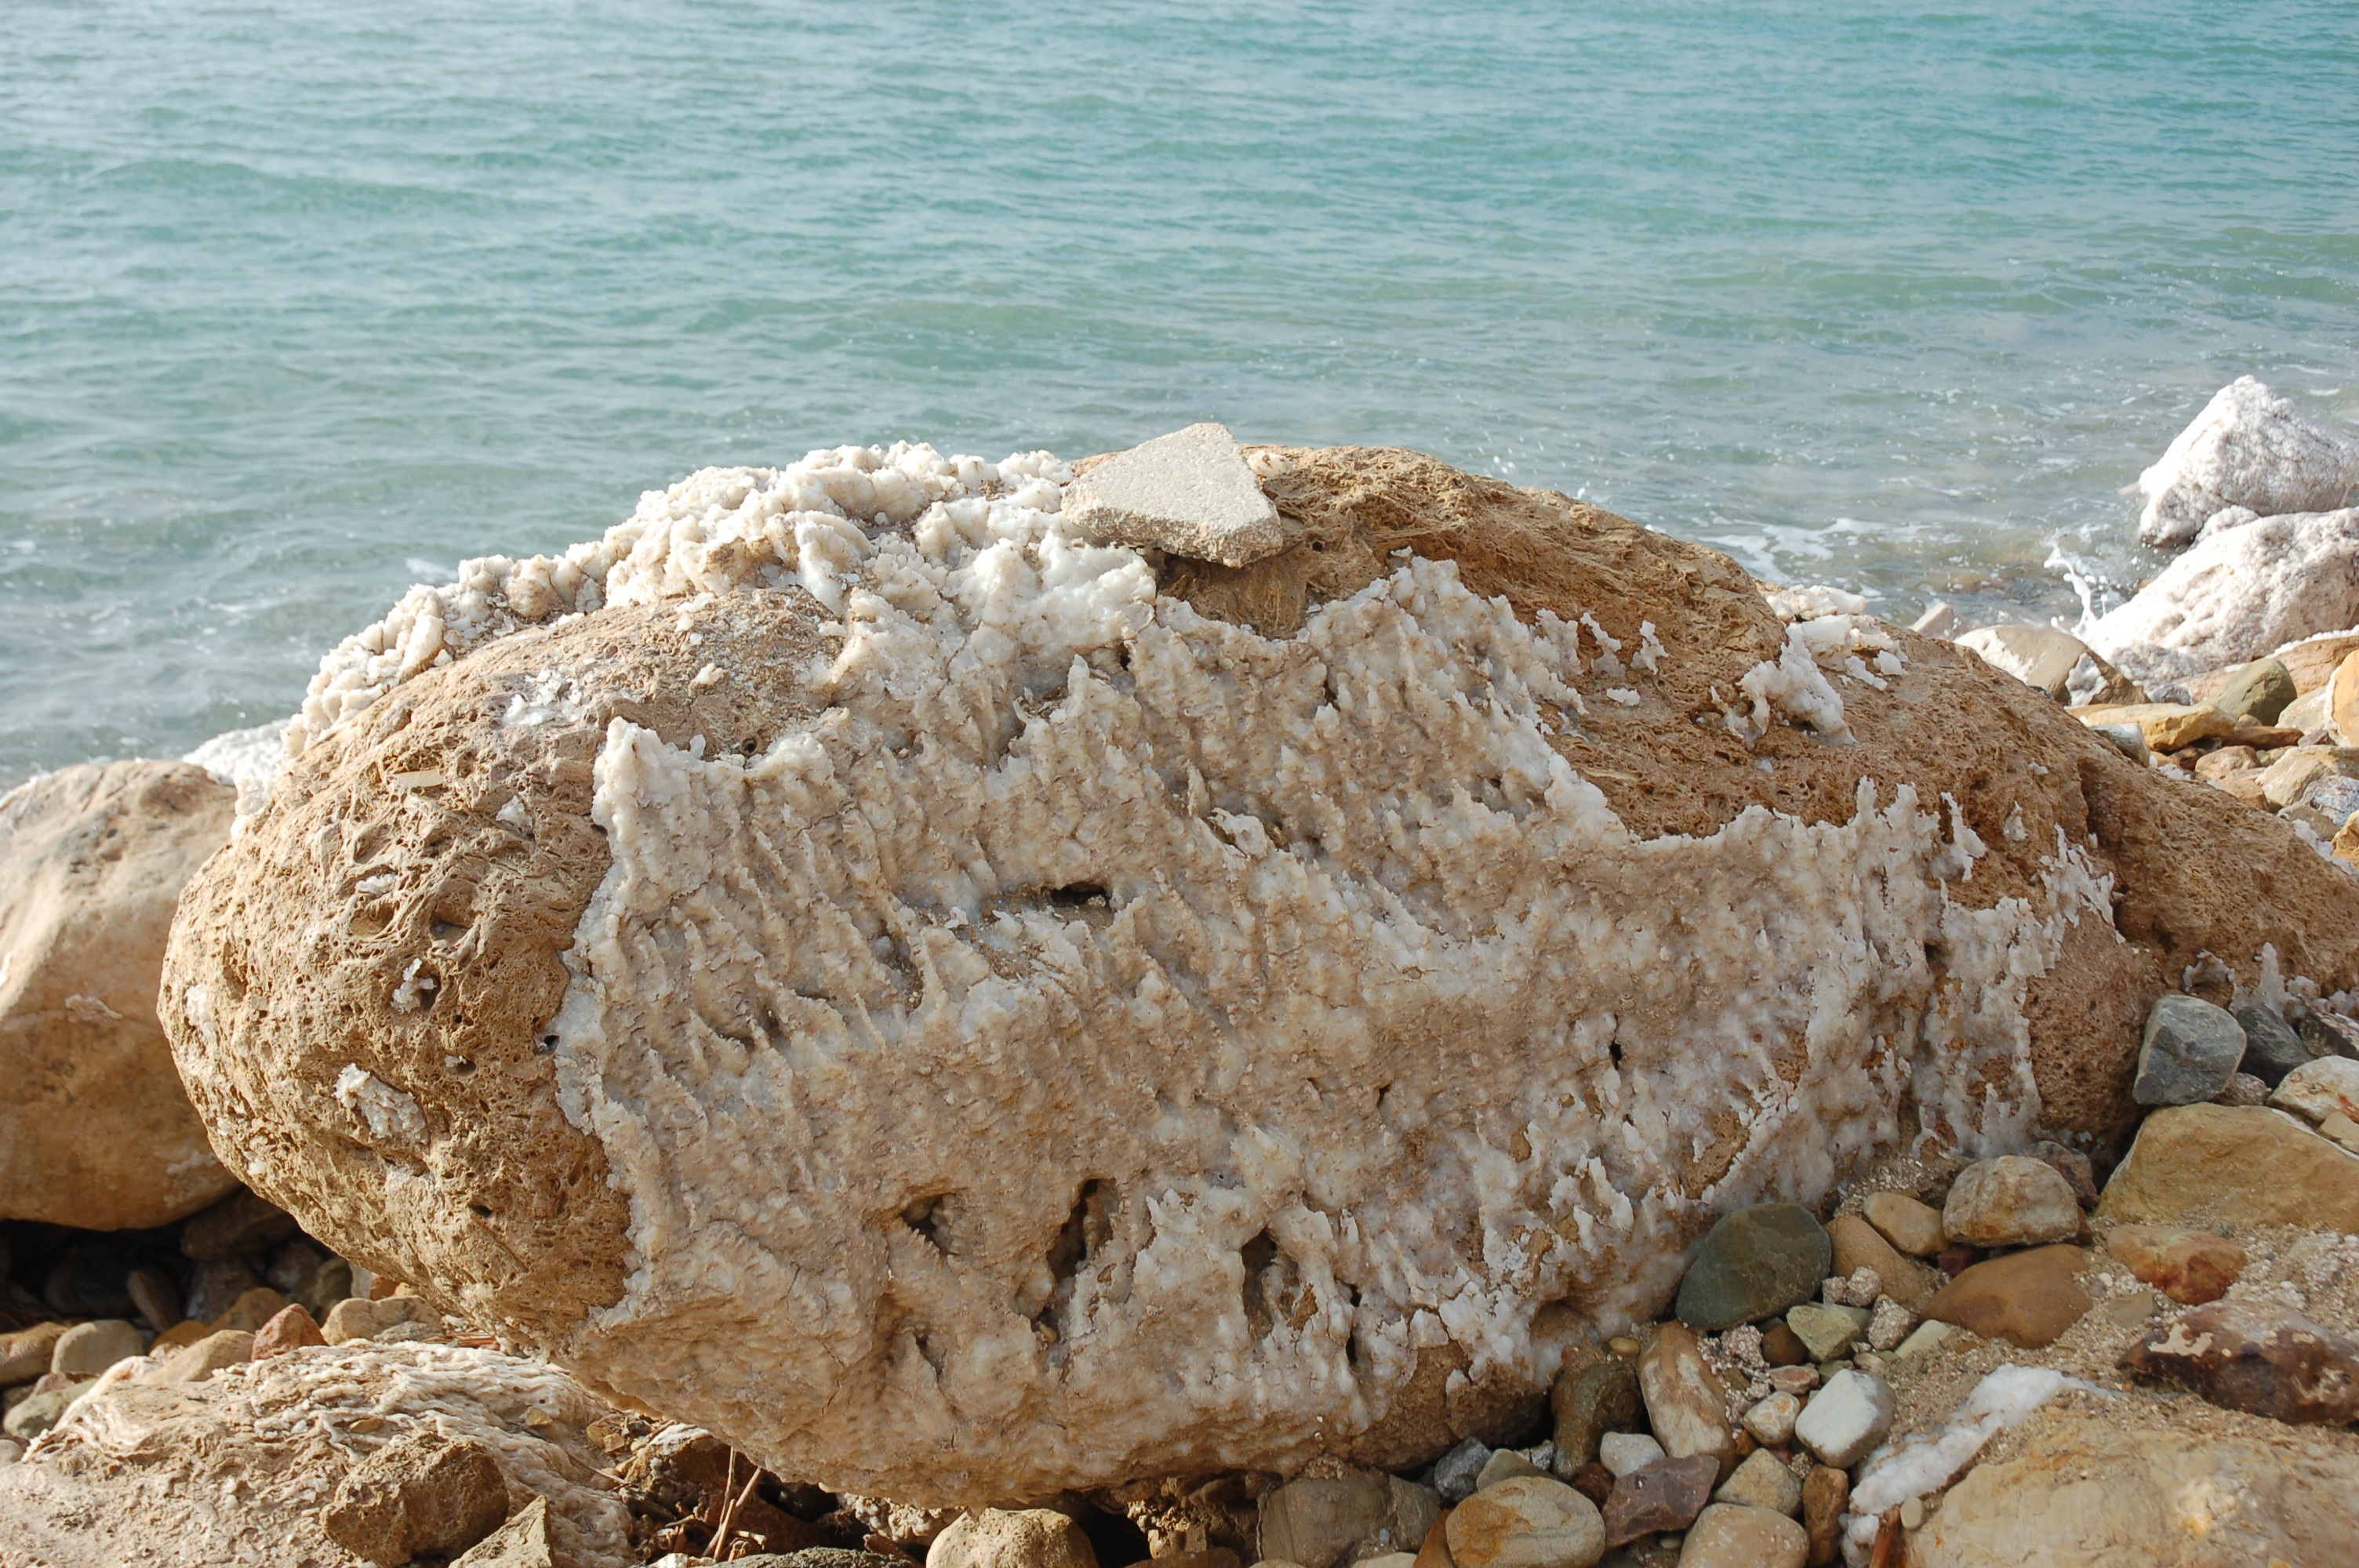
beach, sea, coast, water, sand, rock, ocean, shore, seashore, material, geology, boulder, dead sea